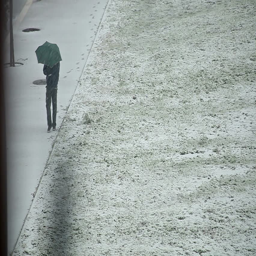
man with umbrella walking on the snowy sidewalk